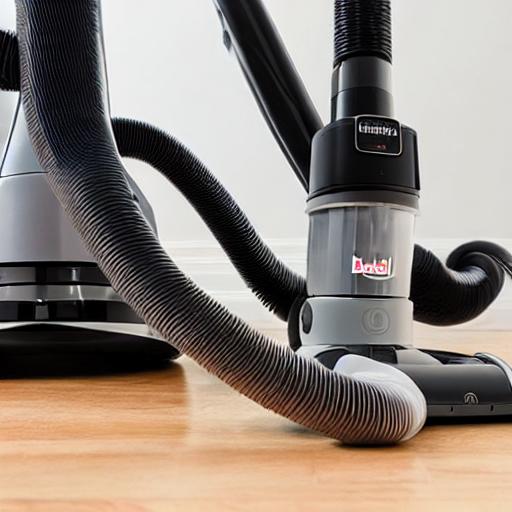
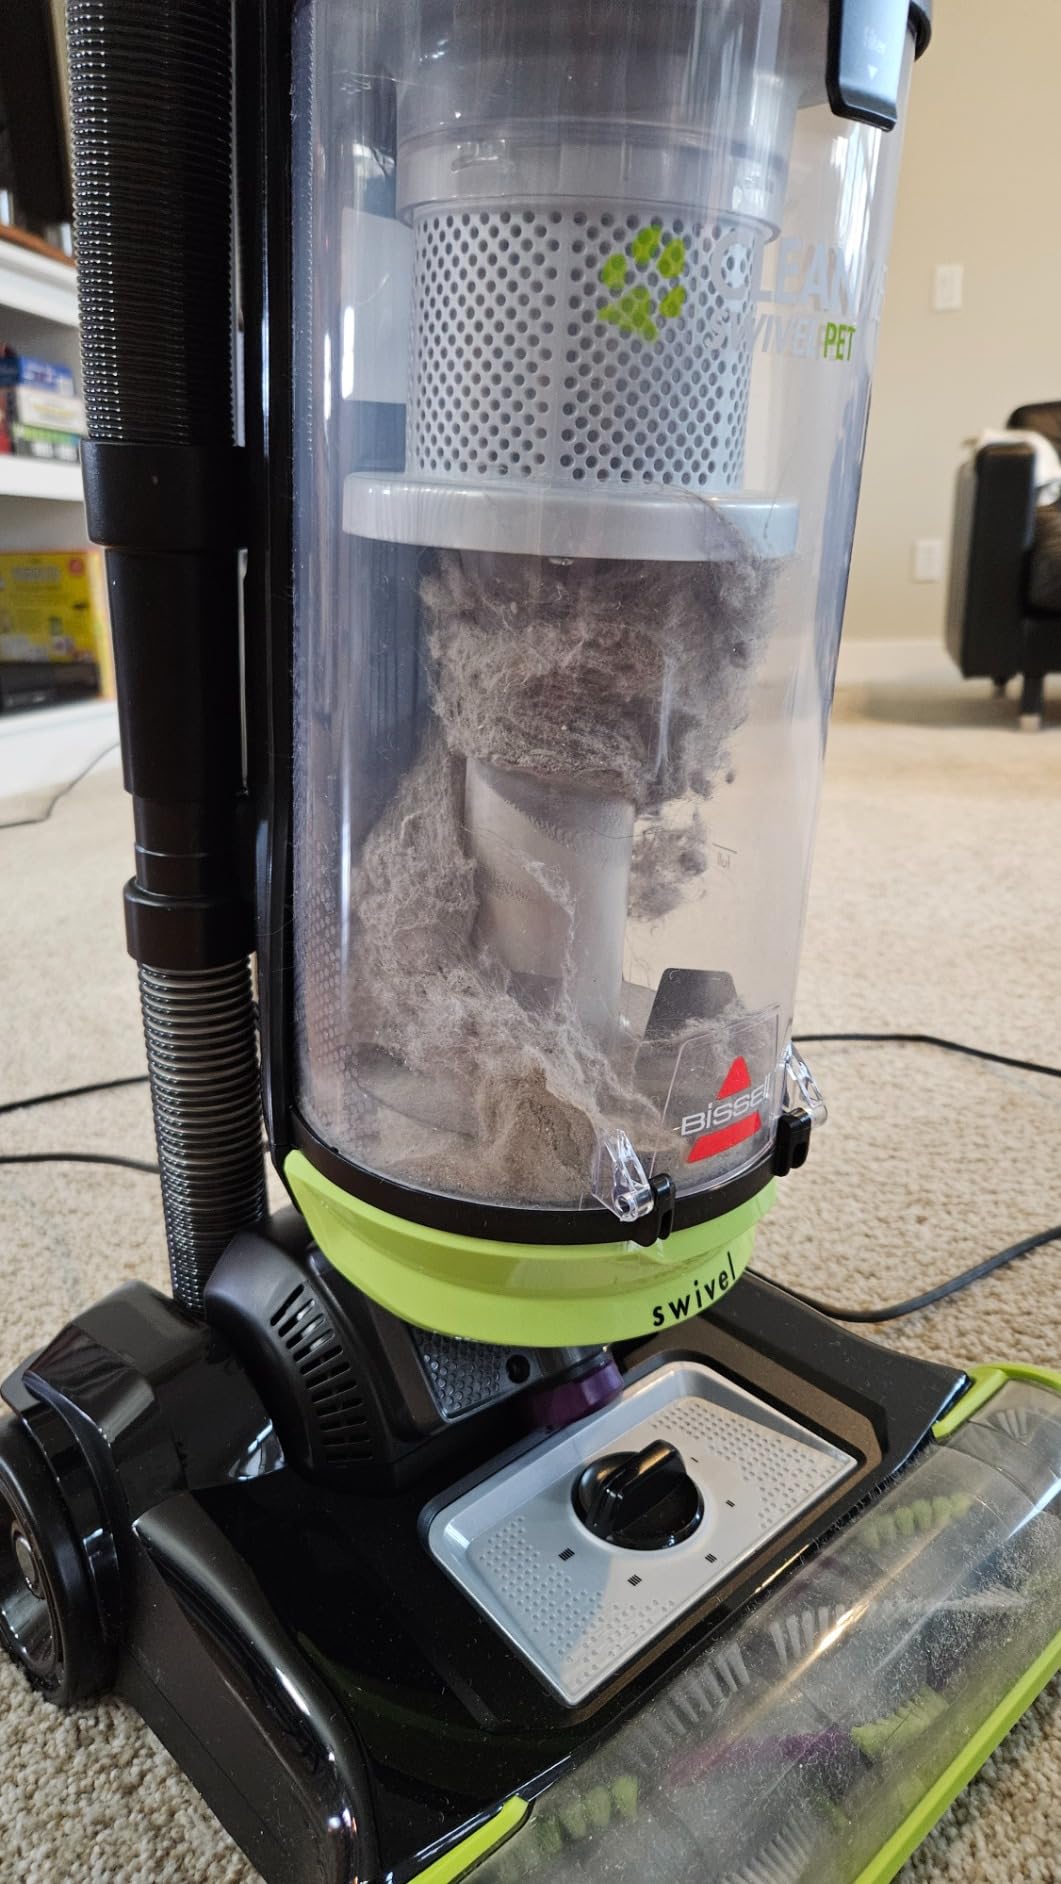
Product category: items_vacuum
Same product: no